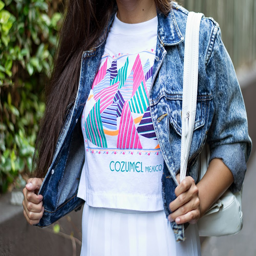
person shows off crop top